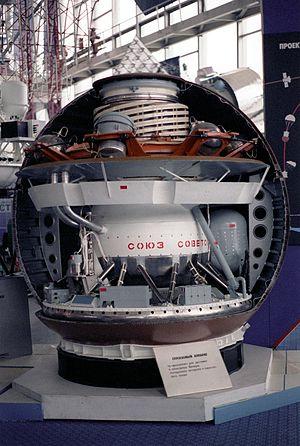
Le programme Venera est une suite de missions spatiales automatiques développées par l'Union soviétique dans les années 1960 et 1970 pour étudier la planète Vénus. Au début de l'exploration spatiale, les caractéristiques de la planète, dont la surface est masquée par une épaisse couche de nuages, sont pratiquement inconnues. Le programme Venera est lancé dans le cadre de la Course à l'espace qui oppose l'Union soviétique aux États-Unis et constitue un enjeu autant politique que scientifique. Les sondes spatiales du programme Venera vont progressivement dévoiler la structure de l'atmosphère et certaines caractéristiques du sol vénusien. Le programme constitue le plus grand succès de l'astronautique soviétique dans le domaine de l'exploration du système solaire.
L'exploration de Vénus à l'aide de sondes spatiales démarre dès le début de l'ère spatiale. À l'époque, les caractéristiques de la planète Vénus, cachée derrière un épais manteau de nuages, sont très mal connues au point que certains spéculent sur l'existence de conditions à sa surface proches de celle de la Terre. La NASA réussit un premier survol en 1962 avec la mission américaine Mariner 2 qui dévoile un monde particulièrement hostile : vents violents, atmosphère acide, températures et pression atmosphérique particulièrement élevées à la surface, absence de champ magnétique protecteur. L'Union soviétique va par la suite jouer un rôle fondamental dans l'étude de Vénus en lançant une trentaine de missions dans le cadre du programme Venera. Celles-ci vont progressivement dévoiler la structure de l'atmosphère et certaines caractéristiques du sol vénusien. Venera 7 parvient pour la première fois à renvoyer des données de la surface de la planète en 1970. L'atmosphère est explorée avec des ballons et une première carte des reliefs est dressée avec un radar.